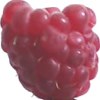
Label: raspberry